Jordin Canada

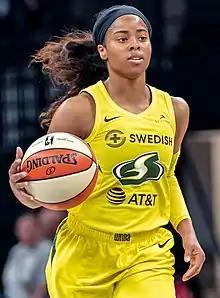
Canada in 2019

Jordin Elizabeth Canada (born August 11, 1995) is an American professional basketball player for the Atlanta Dream of the Women's National Basketball Association (WNBA). She was selected by the Seattle Storm with the 5th overall pick in the 2018 WNBA draft. Born and raised in Los Angeles, Canada played collegiately with the UCLA Bruins. She is known for her playmaking, speed and crossover skills. In her rookie season with the Storm, she won her first WNBA championship as they swept the Washington Mystics. In 2020, after winning her second WNBA championship, she signed an endorsement deal with Air Jordan.